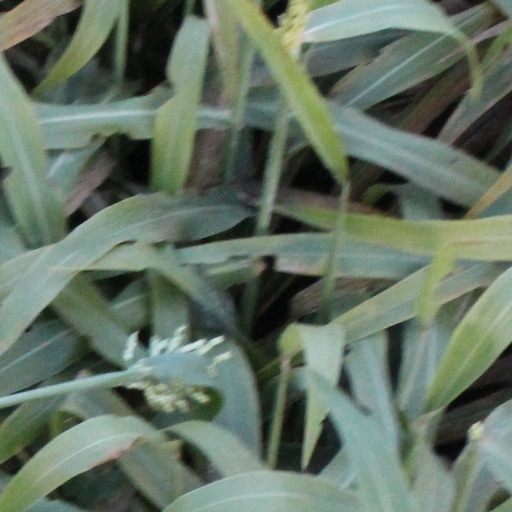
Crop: sorghum